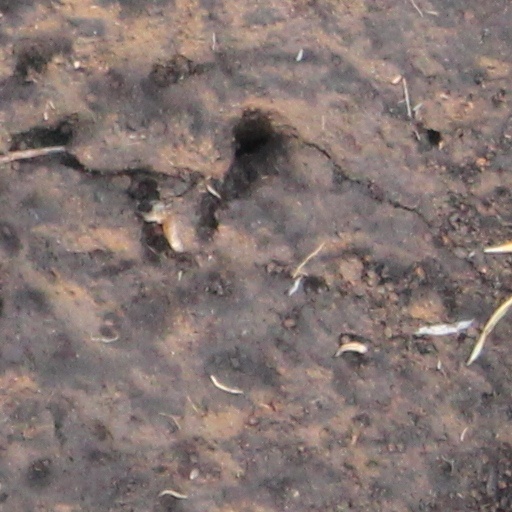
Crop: wheat